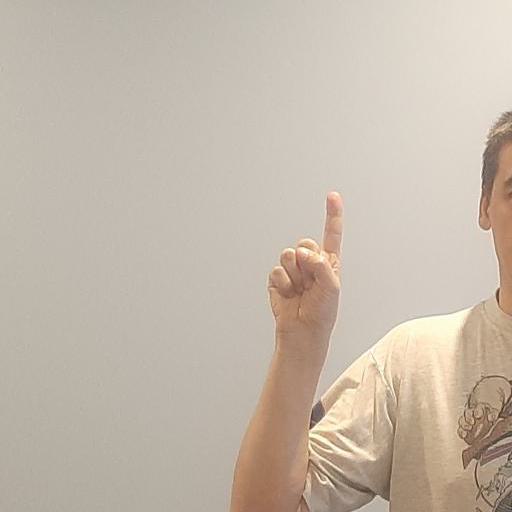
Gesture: one